Arrest of a Suspect in Sarajevo

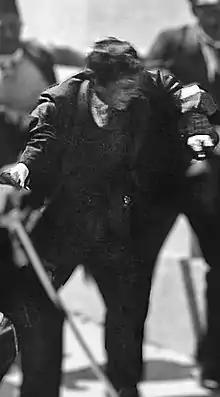
According to historian Christopher Andrew, the photograph shows the arrest of Ferdinand Behr, an innocent bystander.

Modern scholars concur that the photograph does not depict the arrest of Gavrilo Princip, but rather one of his friends who had no involvement in the assassination. According to the research conducted by Austrian photographic historian Dr. Anton Holzer, Ferdinand Behr (also known as Ferdo Ber), was caught up in the wave of arrests that followed the shooting. German historian Dr. Christoph Hamann, in his article published in the academic journal of historical photography, "Fotogeschichte", wrote that Ferdinand Behr was a school friend of Princip from Sarajevo. When Behr witnessed Princip being targeted by an enraged crowd after the crime, he attempted to protect his friend, unaware that Princip was the actual assassin. As a result, Behr himself was arrested and taken to the police station on suspicion of being involved in the assassination.